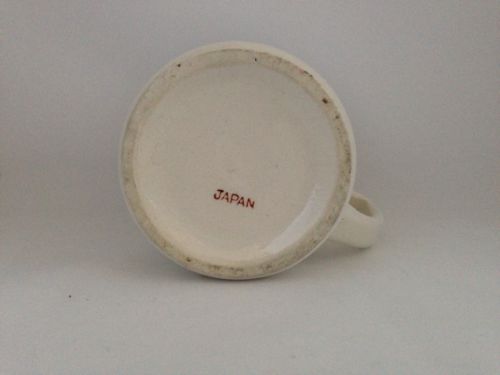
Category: mug